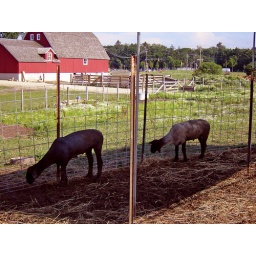
4H Club raised sheep pen with Wagner Farm cow barn/ pig pens in the back.